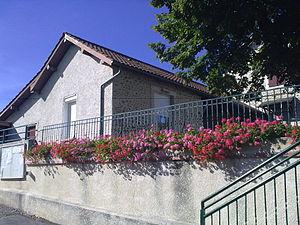
Saint-Armou le 30 août 2010, France.
Saint-Armou est une commune française située dans le département des Pyrénées-Atlantiques, en région Nouvelle-Aquitaine.